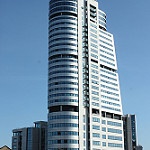
Scene: Outdoor